Computer terminal

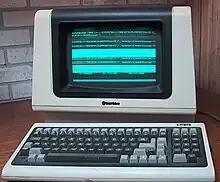
A Televideo ASCII character mode terminal

A character-oriented terminal is a type of computer terminal that communicates with its host one character at a time, as opposed to a block-oriented terminal that communicates in blocks of data. It is the most common type of data terminal, because it is easy to implement and program. Connection to the mainframe computer or terminal server is achieved via RS-232 serial links, Ethernet or other proprietary protocols.